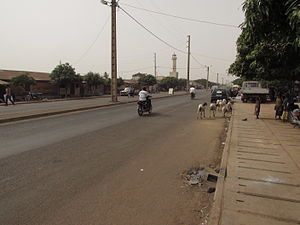
Djougou
Djougou er en kommune og en by i den centrale vestlige del af Benin, der med et befolkningstal på cirka 228.000 er den største by i den del af landet. Byen, der er hovedstad i departementet Donga er kendt som en vigtig handelsby.